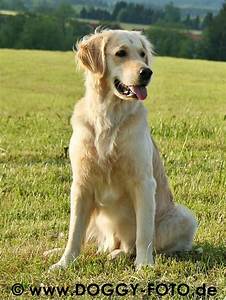
Label: dog